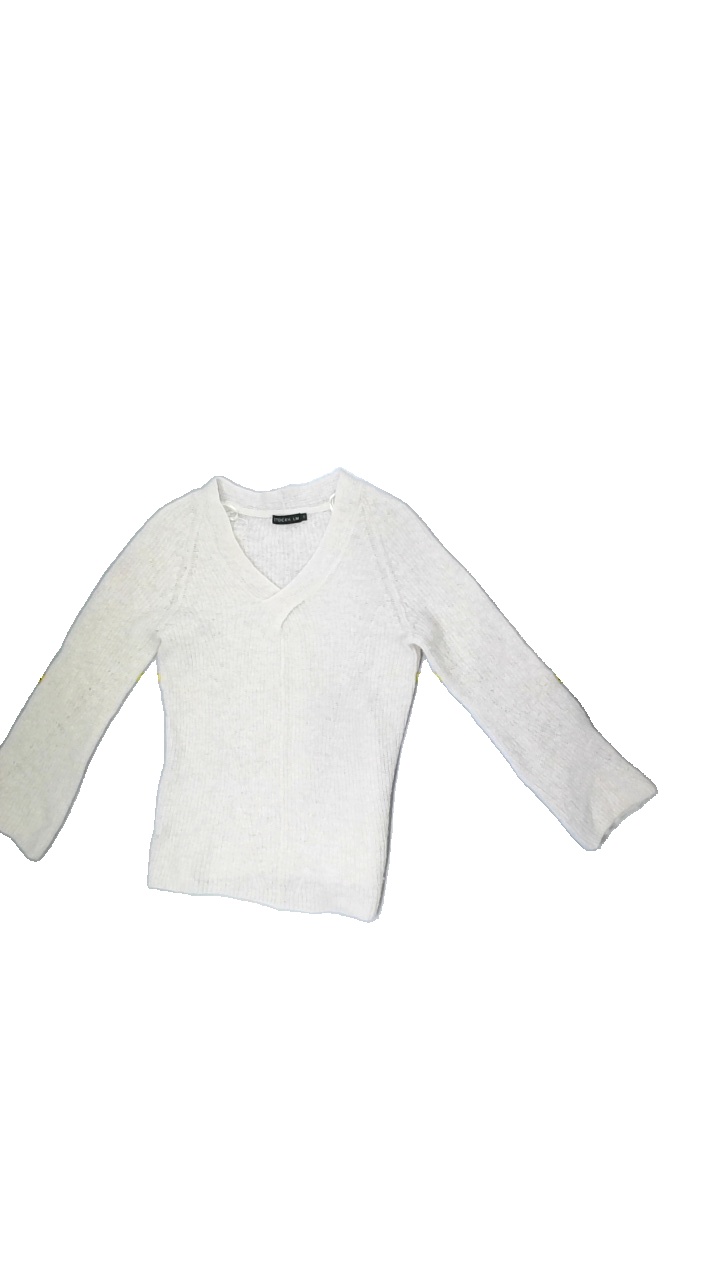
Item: Sweater (Ladies)
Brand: Stockhlm
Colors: White
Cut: Regular, V-collar
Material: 43%polyamide 43%wool 14%alpaca
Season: Autumn
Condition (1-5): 3
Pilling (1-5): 3
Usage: Export
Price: <50